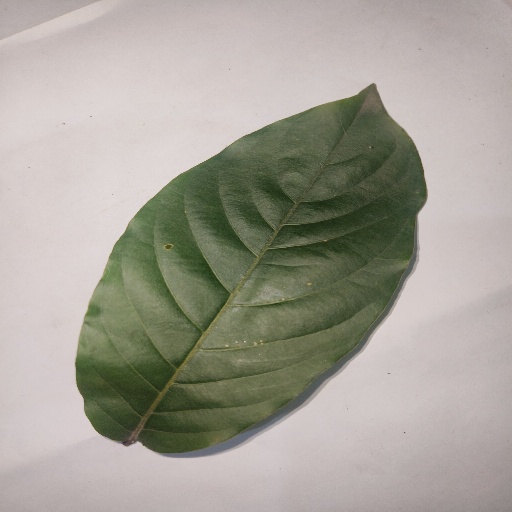
Species: HariTaki
Leaf condition: Healthy Leaf